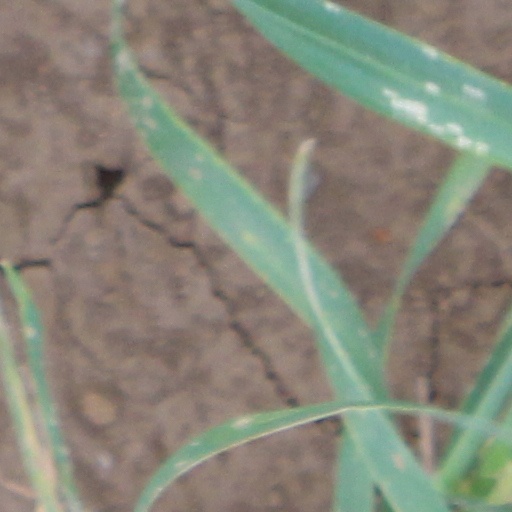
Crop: wheat